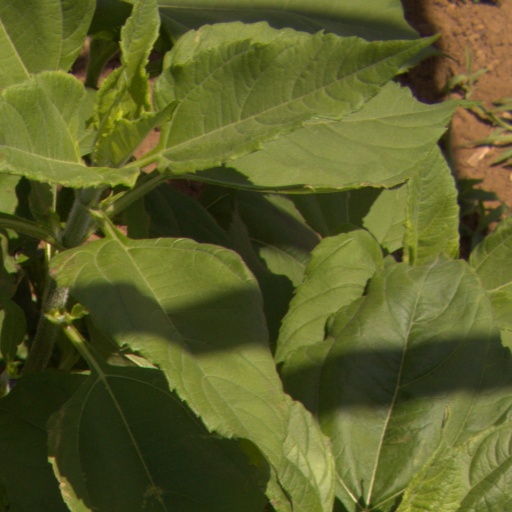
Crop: Jerusalem artichoke